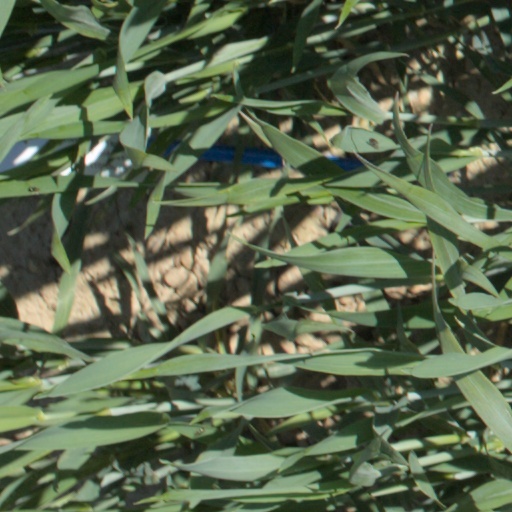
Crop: wheat